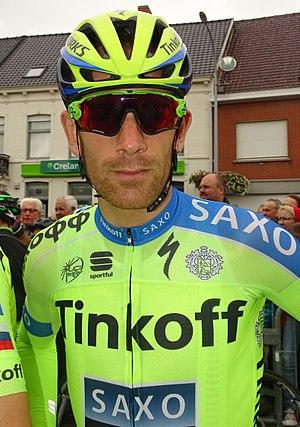
Reportage réalisé le vendredi 18 septembre à l'occasion de l'arrivée du Championnat des Flandres 2015 à Koolskamp (Ardooie), Belgique.